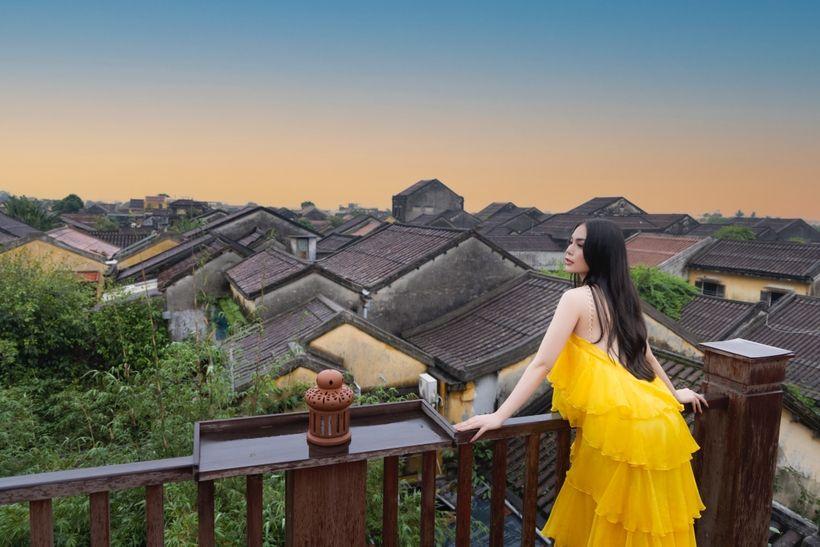
có một cô gái mặc váy vàng đang tạo dáng chụp ảnh